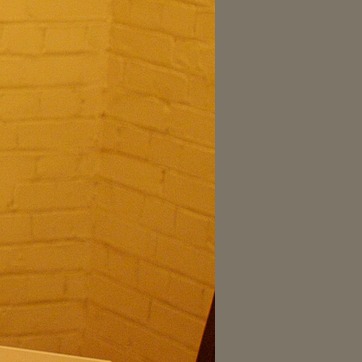
Material: brick